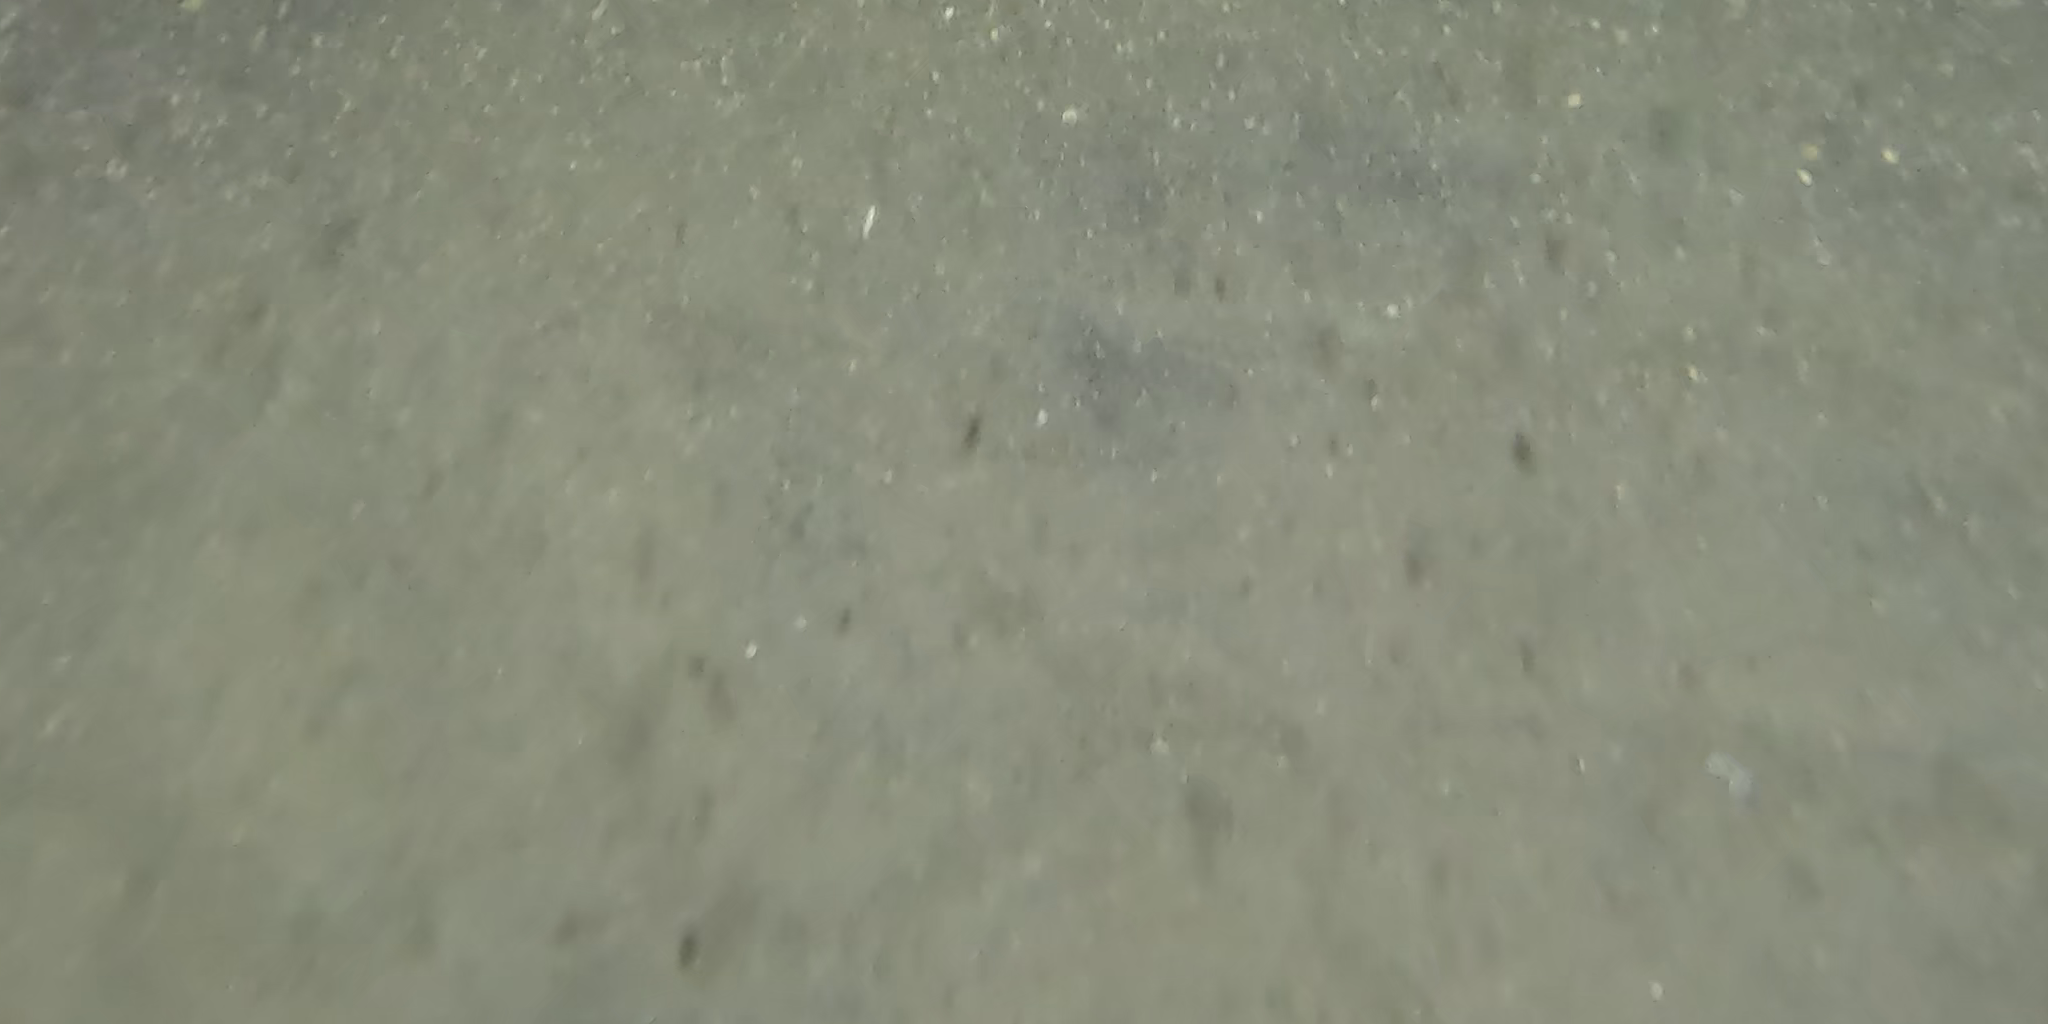
Seabed habitat: sand